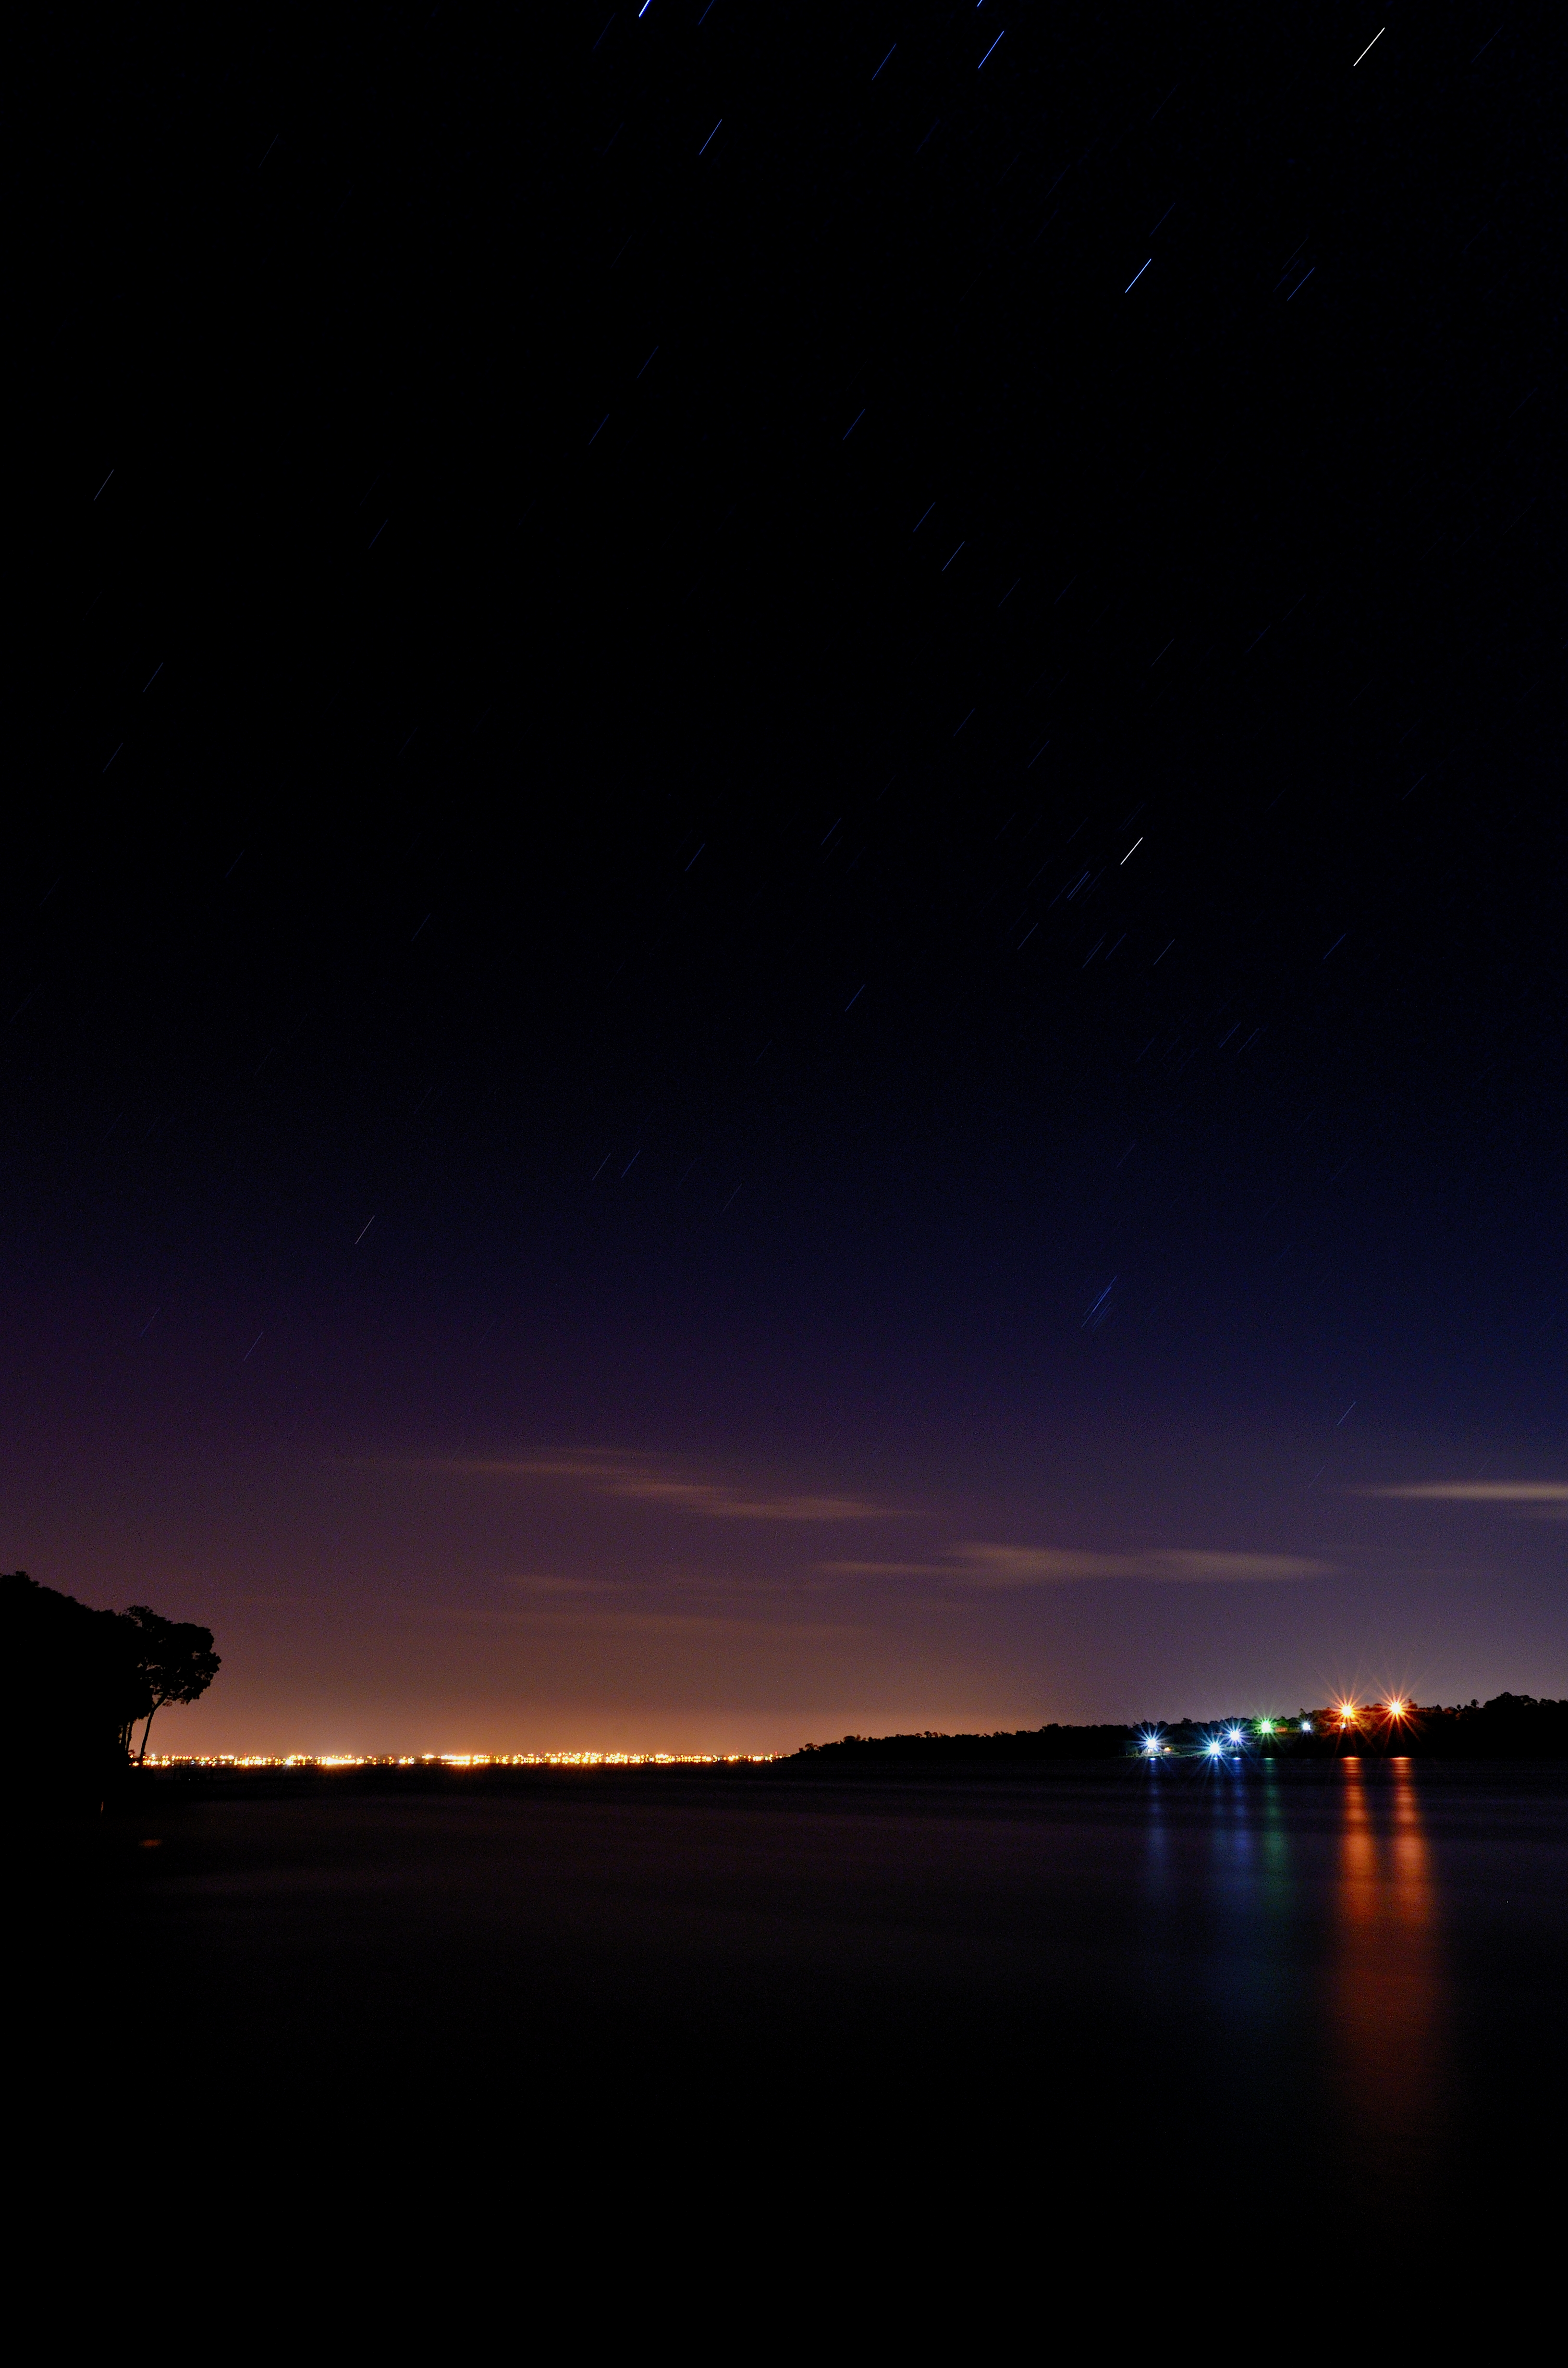
horizon, light, sky, night, dawn, atmosphere, dusk, evening, reflection, darkness, moon, moonlight, 20, xiii, lnmas, misiones, candelaria, rioparana, liceo, egresados, promocion, astronomical object, atmosphere of earth